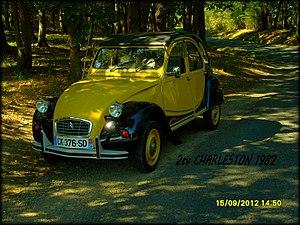
Citroen 2CV charleston yellow/ Black 1982